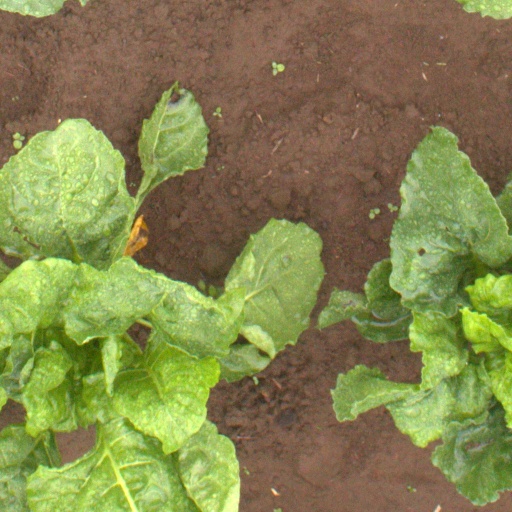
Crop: sugar beet